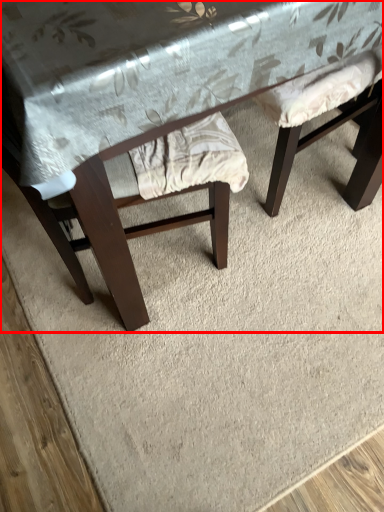
Question: From the image's perspective, where is table (annotated by the red box) located relative to swivel chair? Select from the following
(A) below
(B) above
Answer: B